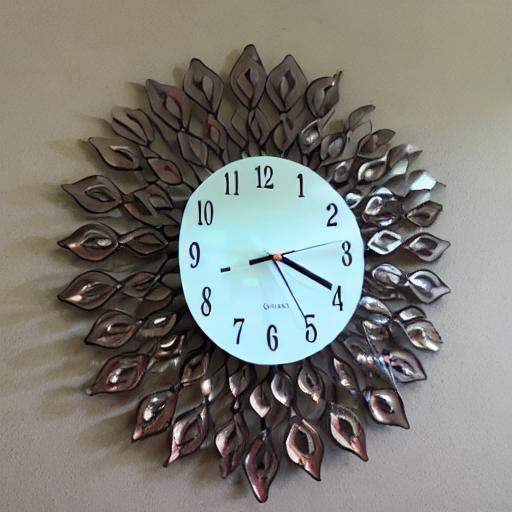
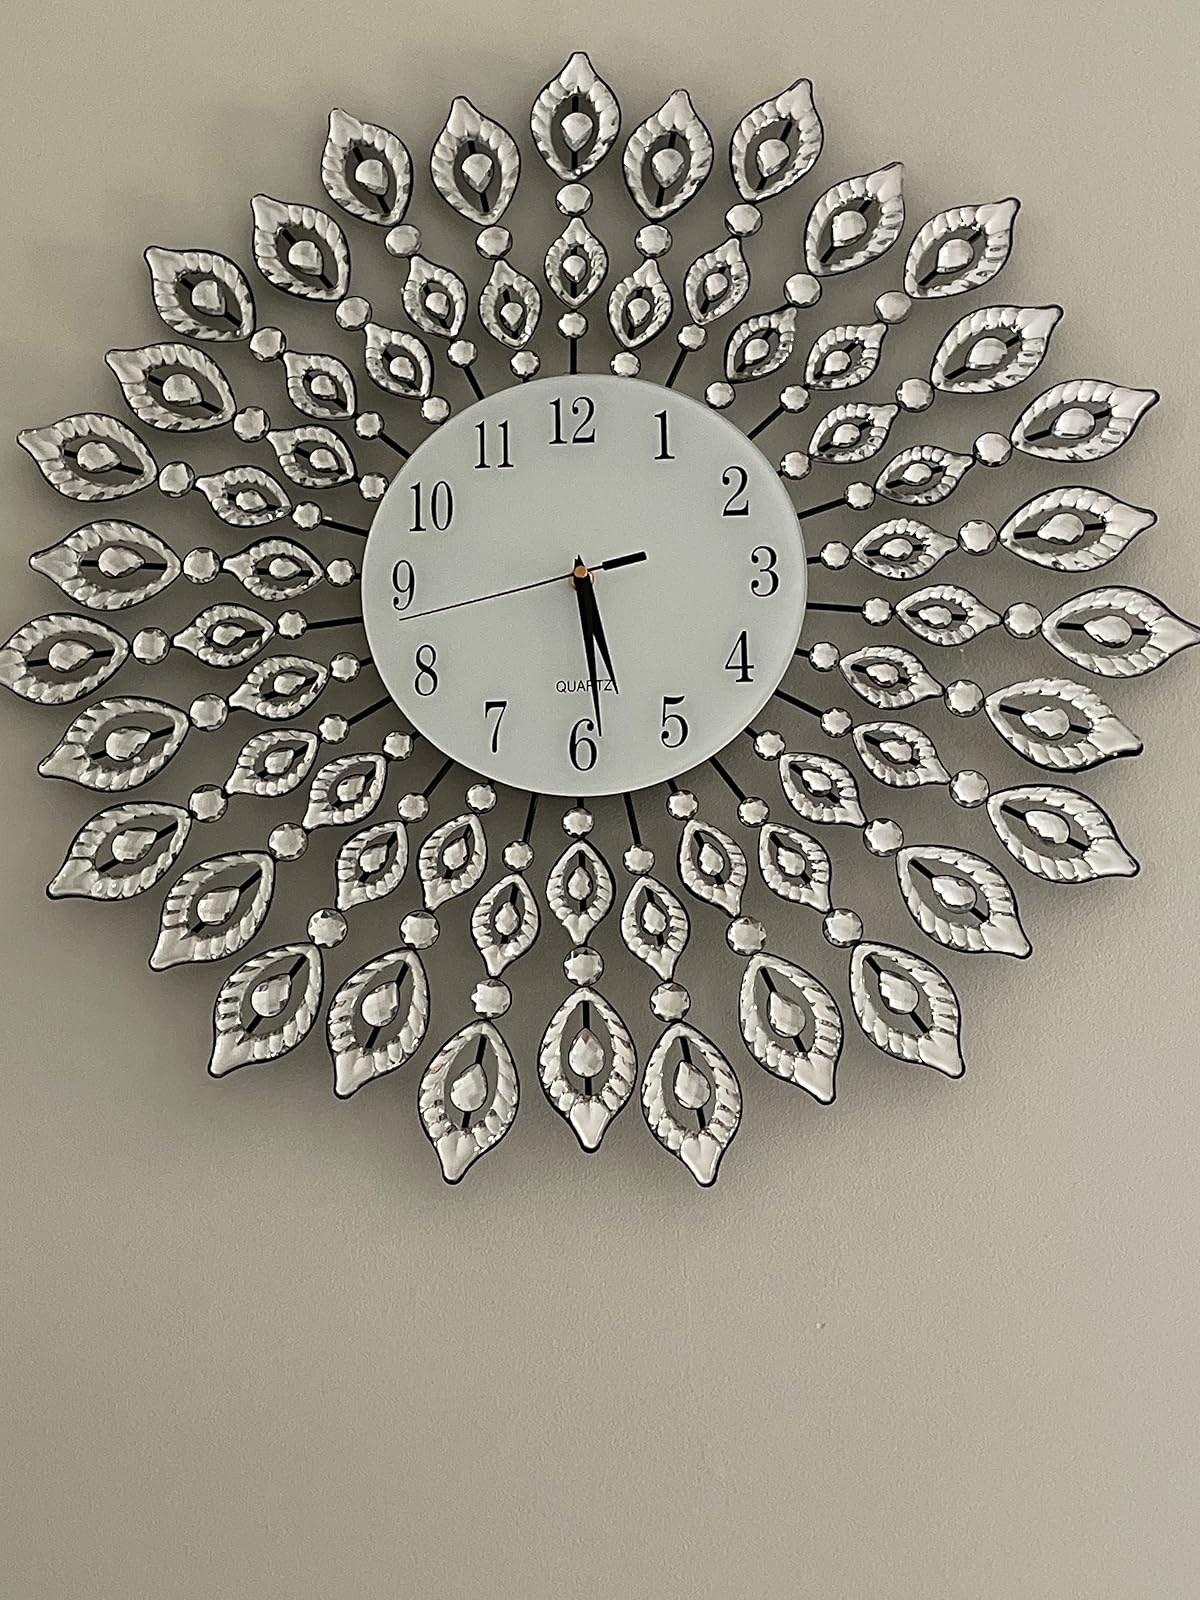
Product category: clock
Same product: no